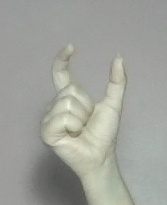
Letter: nun